Makoto Hasegawa (basketball)

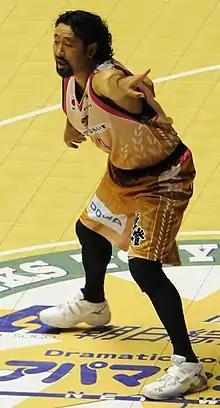
Hasegawa (2010)

Makoto Hasegawa (長谷川誠, born 2 April 1971) is a Japanese basketball coach and a former player. Hasegawa was the head coach of Akita Northern Happinets. He is the first Japanese player ever to play in the American Basketball Association. Because of his trademark bushy goatee, his nickname is "hige" in Akita. He played for Kosei Club and Akita Northern Bisons as an amateur in his home prefecture. Currently he serves as an unaffiliated director of the Akita Happinets and the Japan national 3x3 team coach.